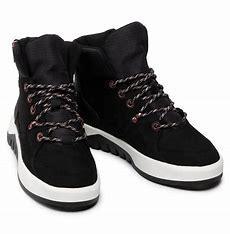
Brand: Timberland
Model: Supaway